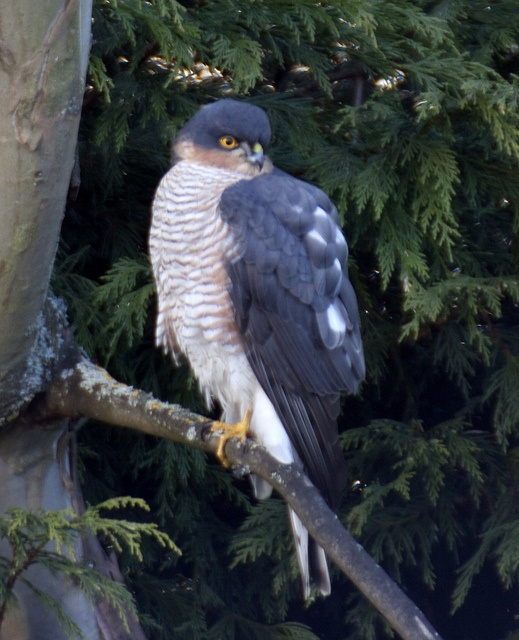
A bird sitting on a limb of a tree.
A bird perched on top of a tree branch.
a bird on a branch of a tree staring
A distinct bird gazes from a tree branch.
A bird is perched up on a bench